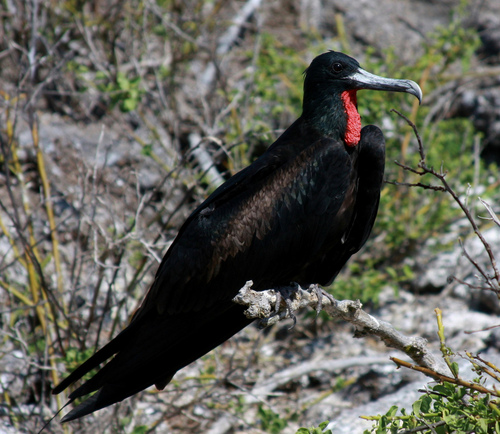
the bird has a curved bill that is black and long.
this bird has a black body, wings, and head, with a red throat and a long bill that hooks down at the end.
a large black bird with a long beak and a red thing hanging from it.
a black bird with red looking brain thing on it's breast and long curved whit billa bird with a large hooked bill, red throat and black plumage
this bird has wings that are black with a long white beak
this bird has wings that are black and has a big bill
this intimidating-looking bird is covered in black feathers. it has a long, curved bill.
this bird has a black breast and a long silvery gray bill
this bird is all black except for a bright red throat. the beak is long and curved downwards at the end. the head of this bird is slightly small relative to its large body.
Species: Frigatebird